Beatriz Peniche Barrera

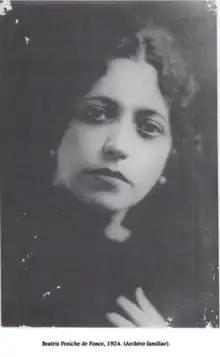
Beatriz Peniche de Ponce circa 1924

Beatriz Peniche Barrera (aka: Beatriz Peniche de Ponce; November 7, 1893 – November 27, 1976) was a writer, teacher and Mexican feminist. She was a leader of the Socialist Party of the Southeast and one of the first three women elected to a legislative body in Mexico. She collaborated with writers and poets from Mexico and Cuba, publishing numerous works.